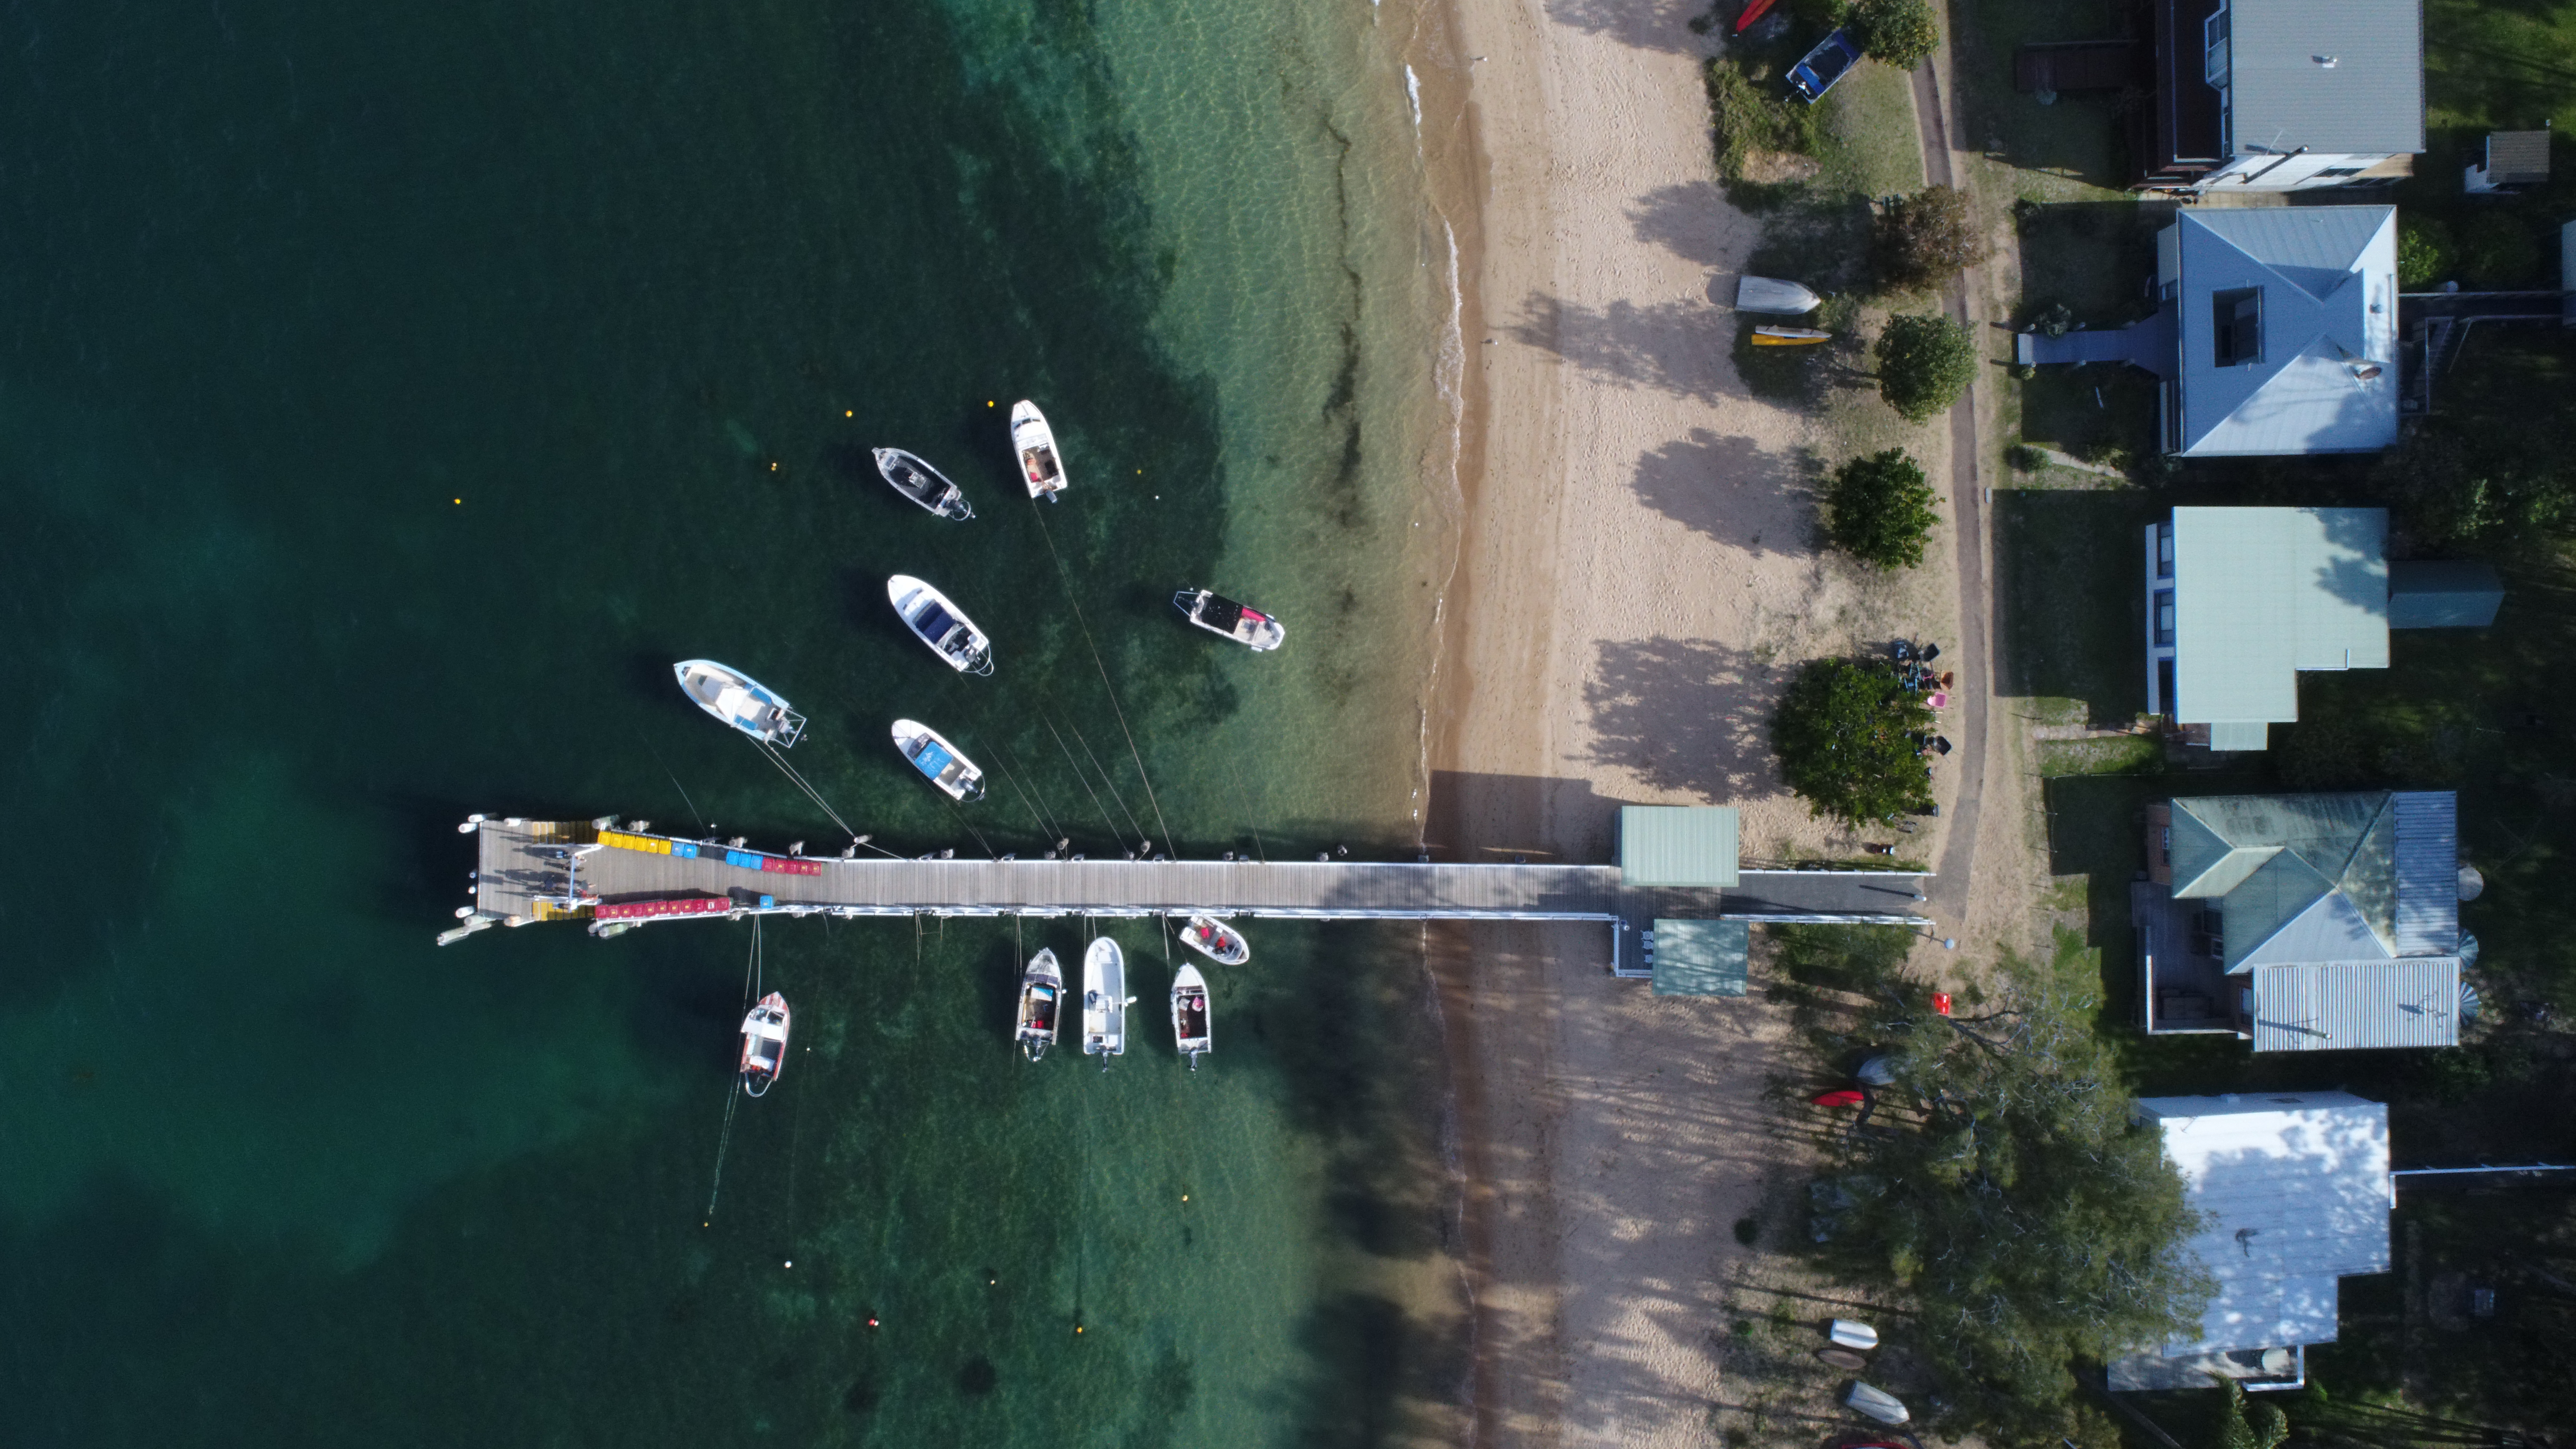
drone, top, wharf, palm beach, sydney, nsw, central coast, australia, aerial photography, reflection, architecture, city, coast, channel, urban design